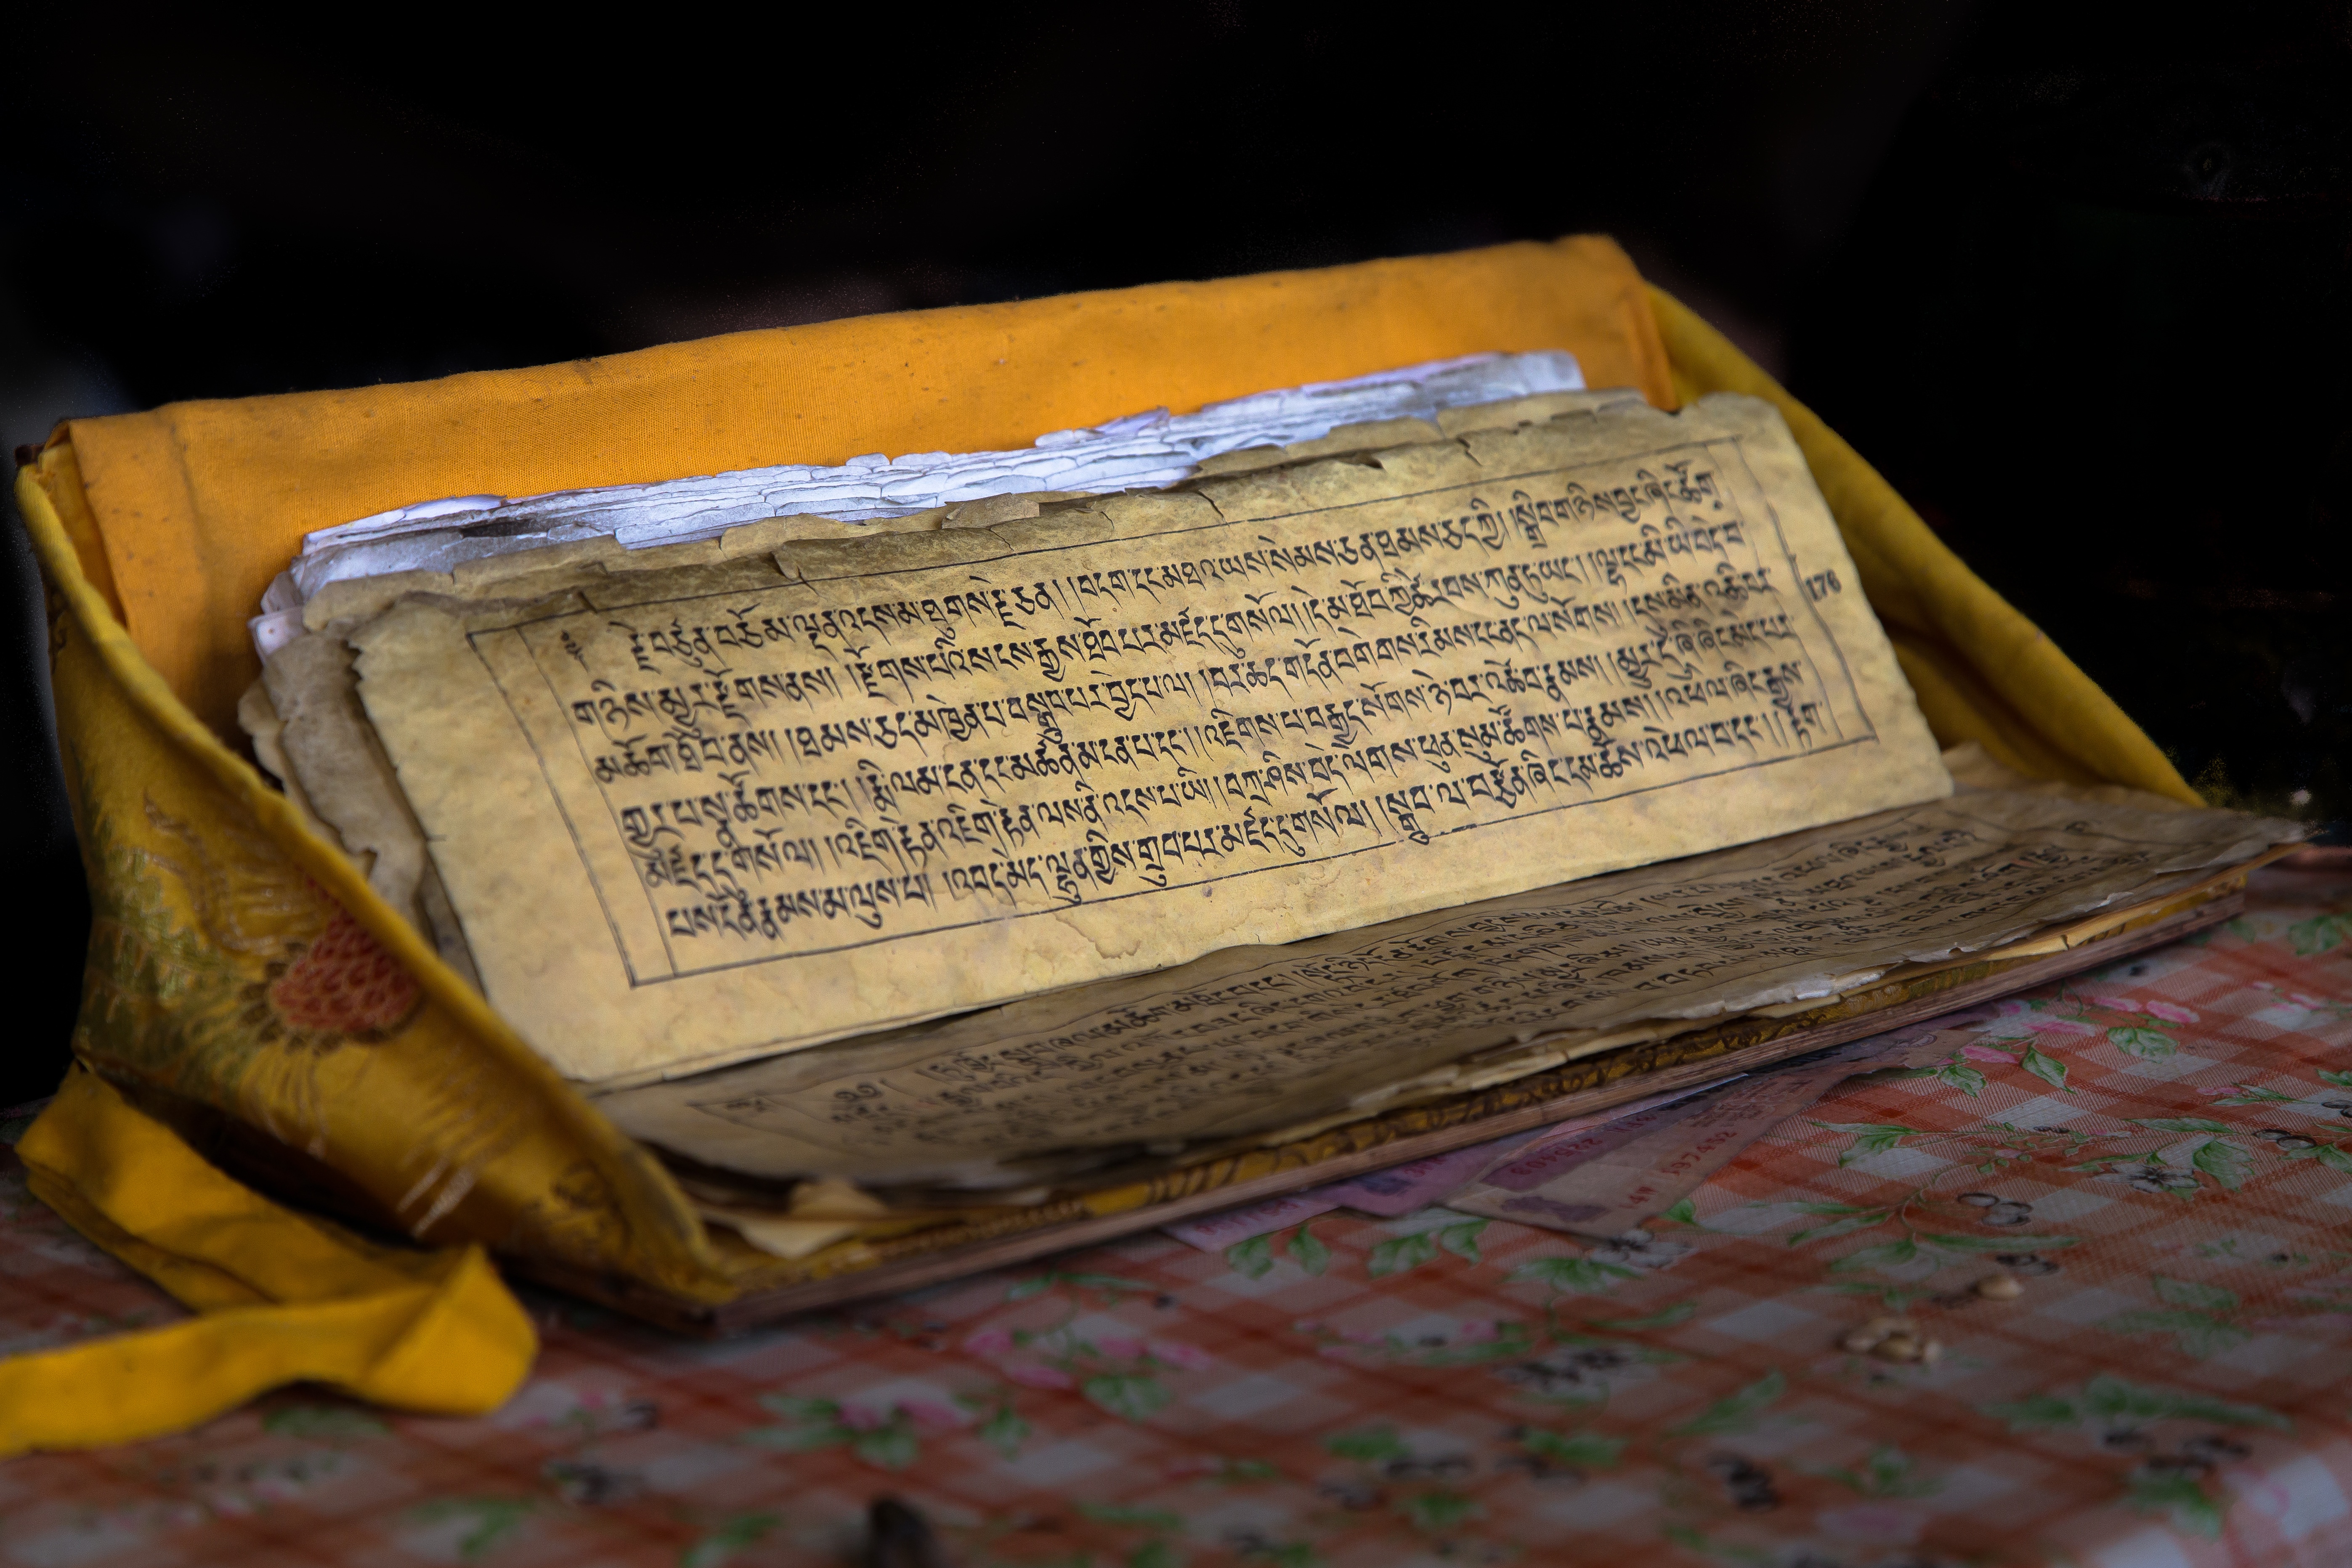
writing, wood, food, art, carving